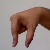
The image shows a hand gesture representing the letter 'Q' in Indian Sign Language.